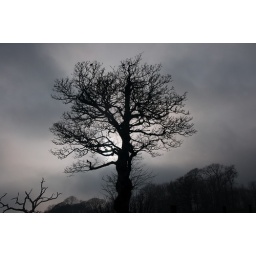
This tree is in a field below Llansteffen Castle, West Wales.This is the original shot, no post precessing at all.